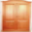
Label: wardrobe